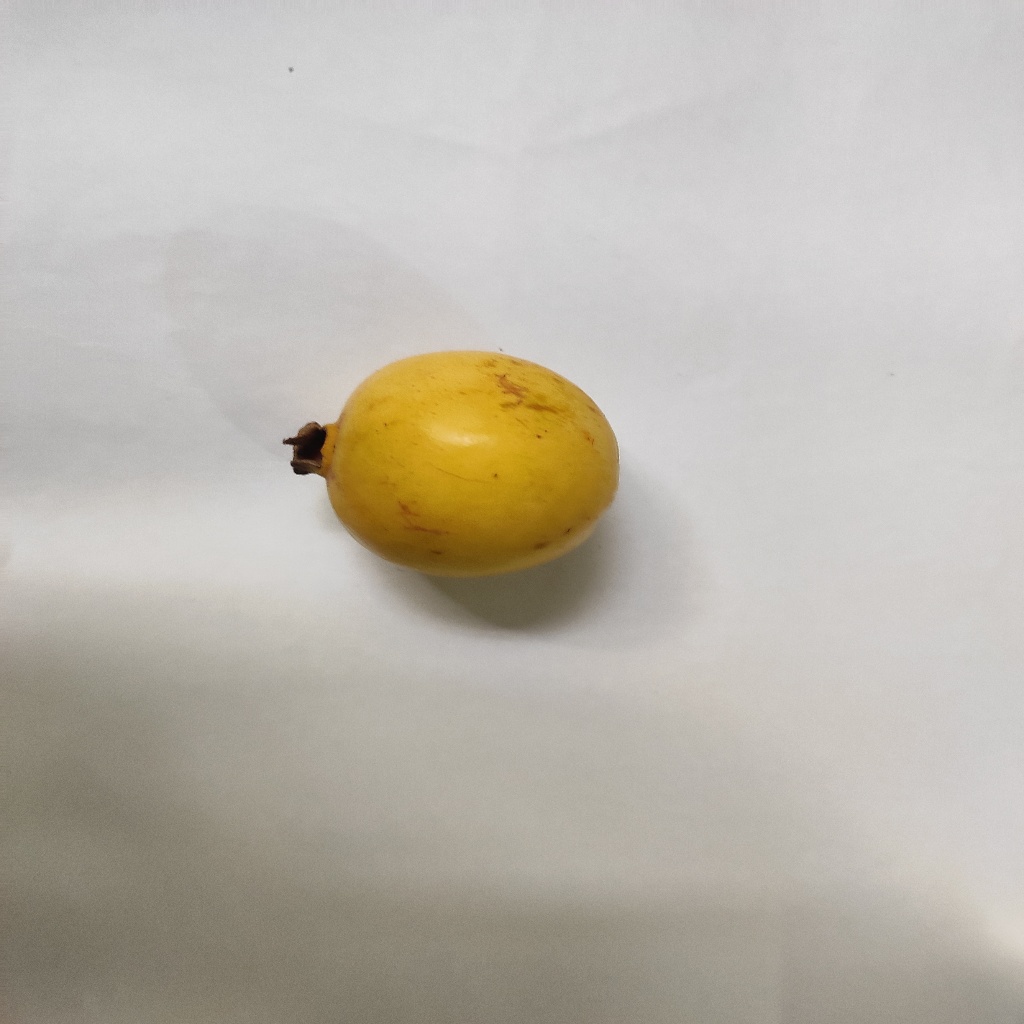
Crop: guava
Quality class: Class_A